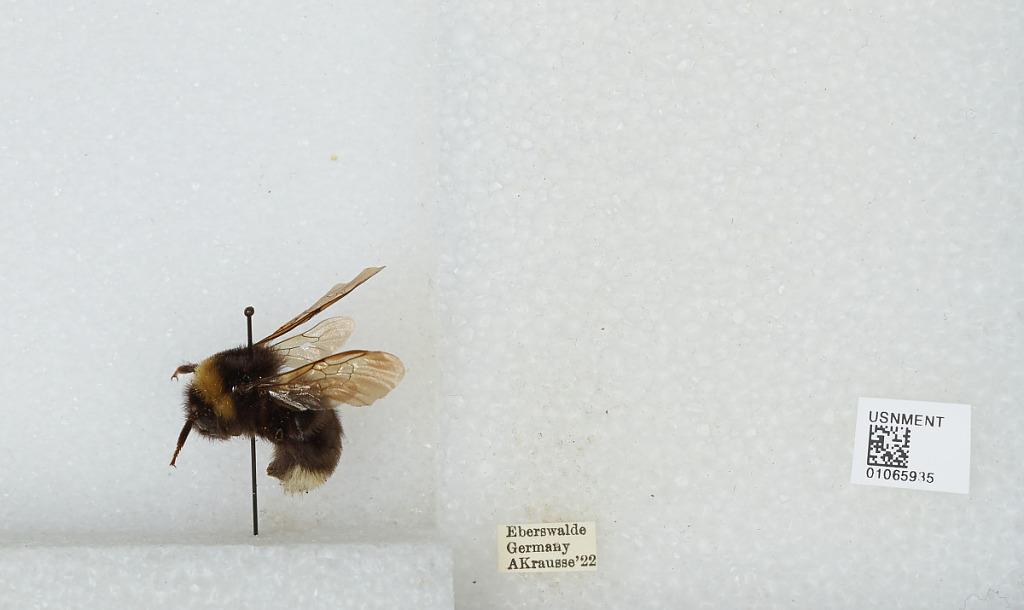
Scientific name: Bombus sp.
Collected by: A. Krausse
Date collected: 1922--
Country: Germany
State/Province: Brandenburg
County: Barnim
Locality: Eberswalde
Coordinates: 52.8356, 13.8182